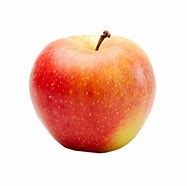
Label: apple